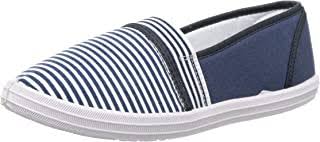
Label: Ballet Flat